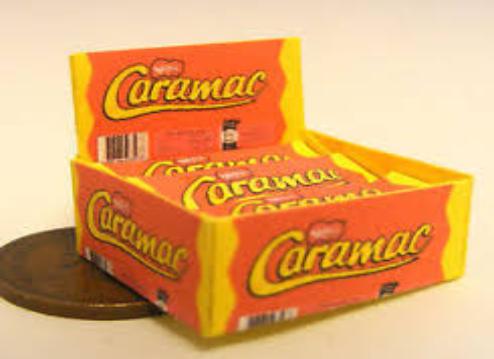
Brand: Caramac
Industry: Food